Napoleon's penis

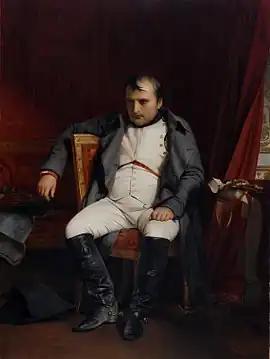
Napoleon after his abdication in Fontainebleau, 4 April 1814, by Paul Delaroche

Napoleon was exiled to Saint Helena in the Atlantic Ocean after losing the Battle of Waterloo. He died on the isle on May 5, 1821. After his death, an autopsy was conducted and some have claimed that François Carlo Antommarchi, the doctor conducting the autopsy, cut his penis off, along with several other body parts. It is unclear whether the cut was intentional or accidental. Some state that Antommarchi may have been bribed to cut it off by Napoleon's chaplain as revenge for Napoleon calling him "impotent". Napoleon's biographer, Philip Dwyer, calls the claim that Antommarchi cut off the penis "highly fanciful".